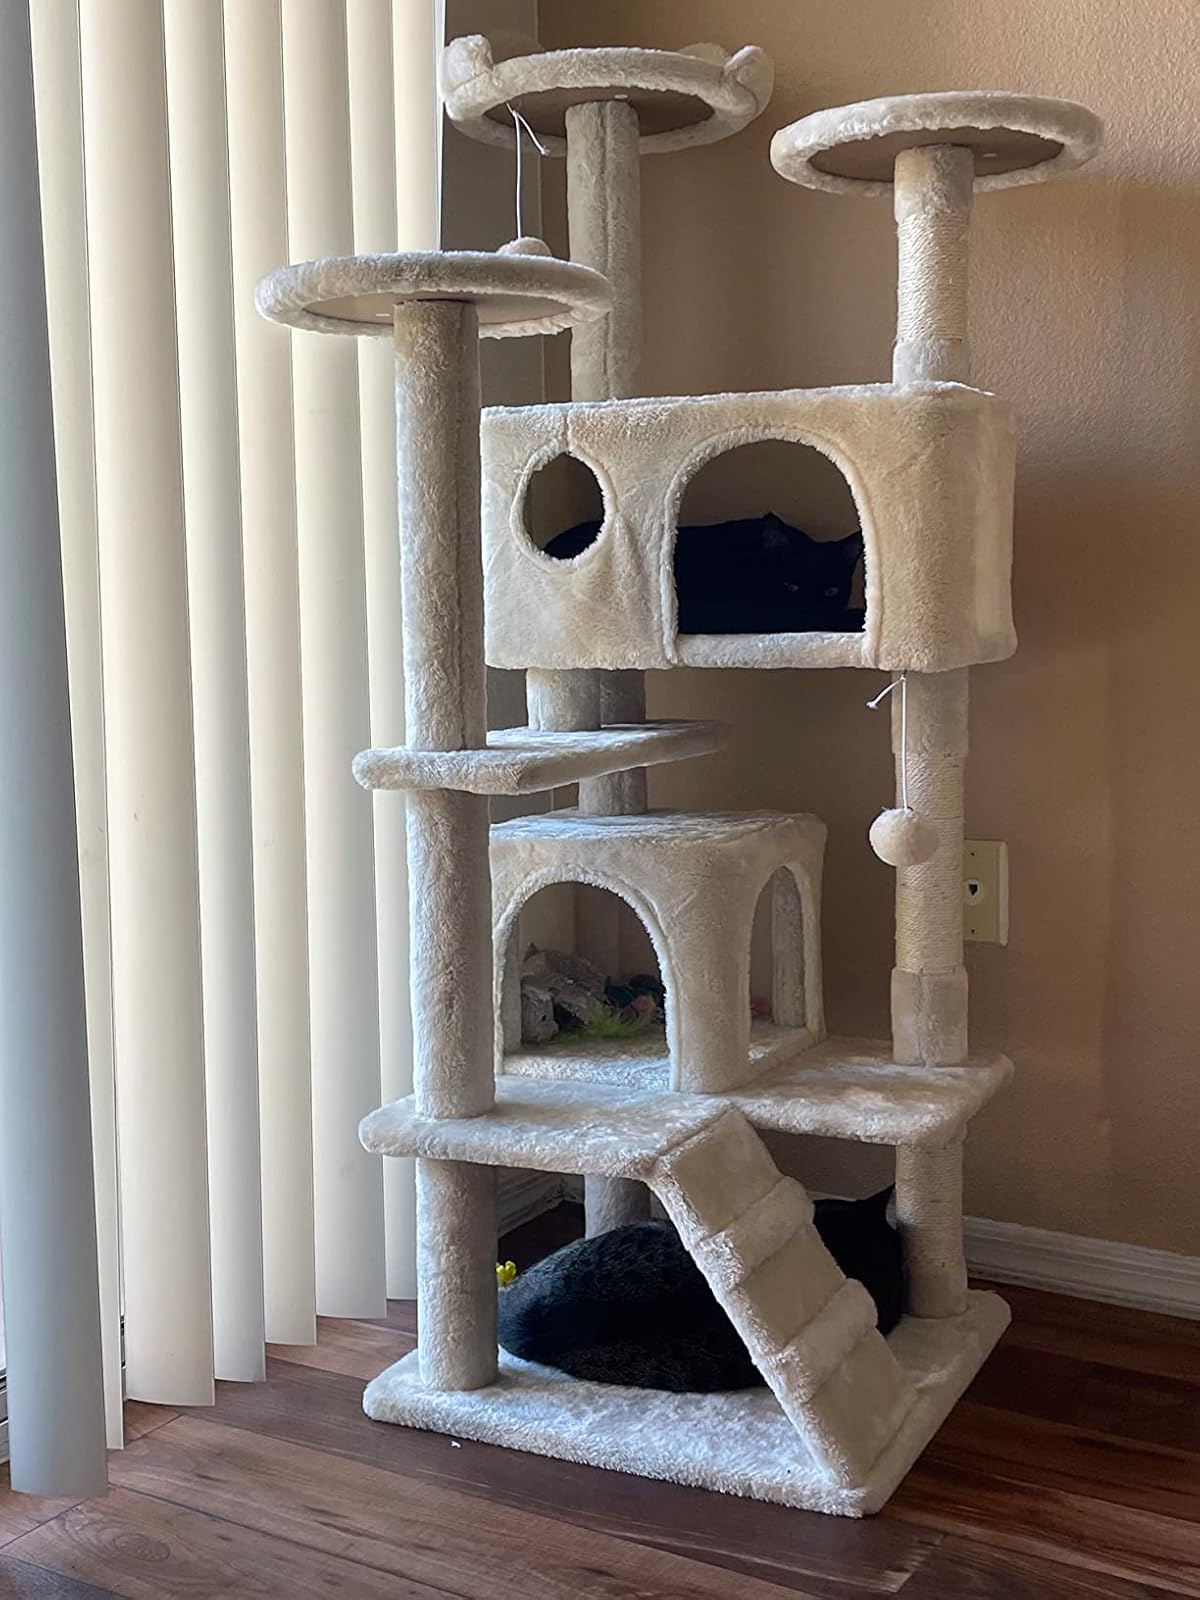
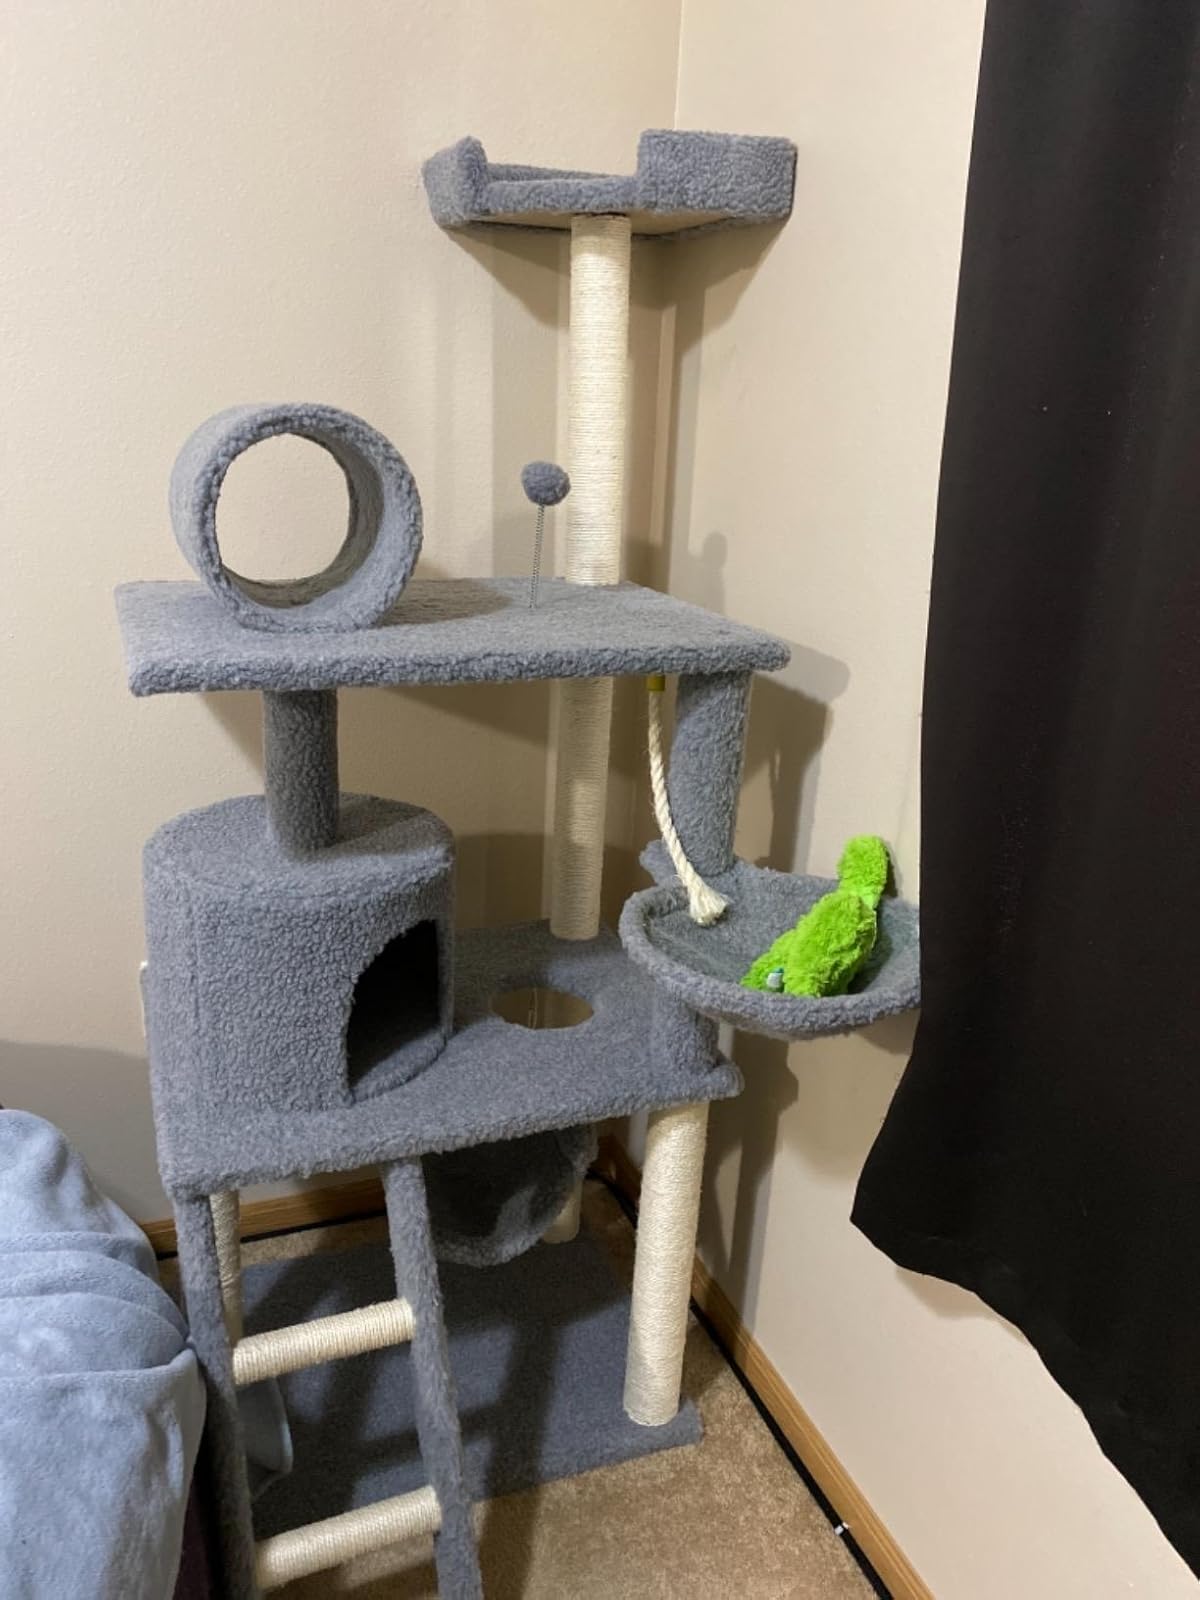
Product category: items_cat tree
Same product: no